List of Catholic dioceses in Hungary

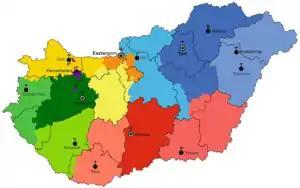
Map of the Roman Catholic dioceses in Hungary

The Roman Catholic Church in Hungary is composed of: